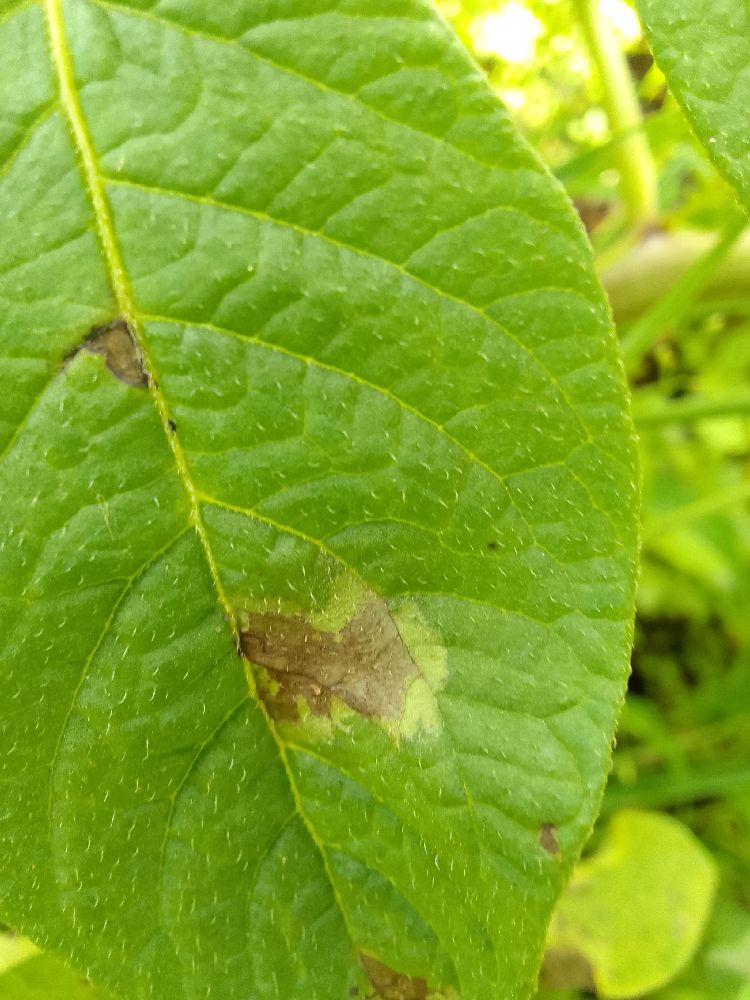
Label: Late blight